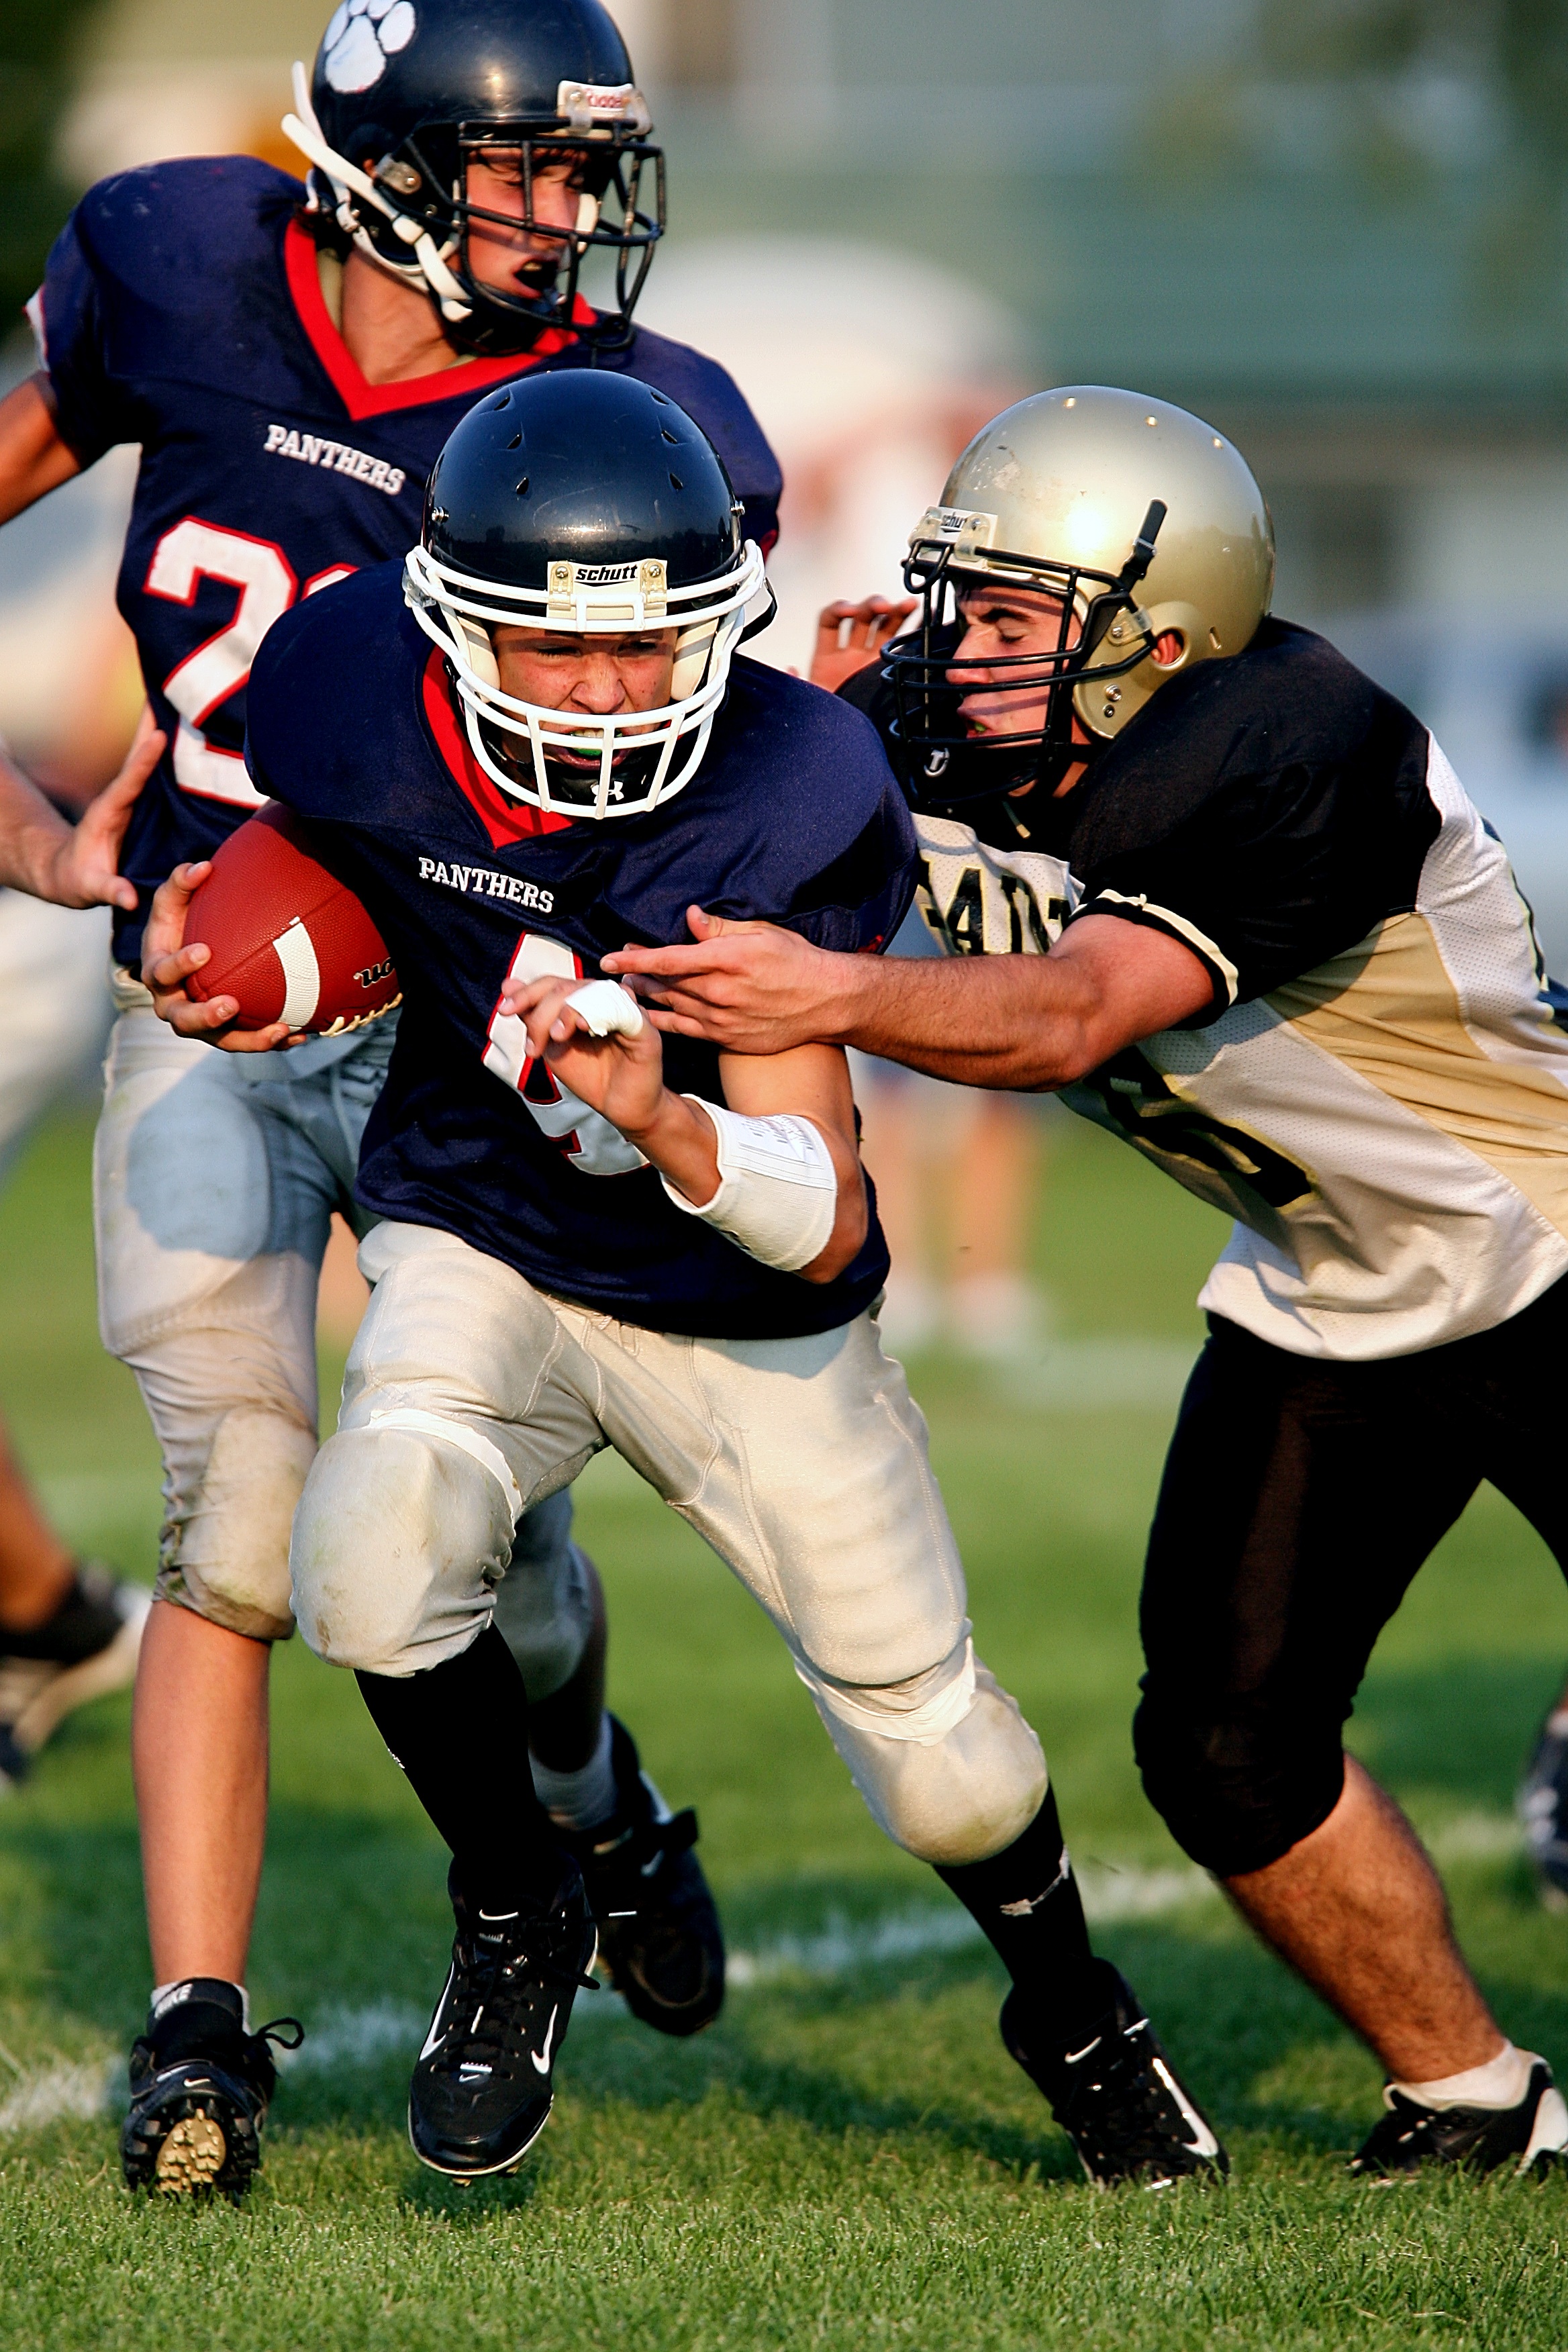
grass, sport, field, game, play, male, youth, drive, action, soccer, football, aggression, player, activity, energy, competition, team, american football, sports, helmet, canada, canadian, ball, fighting, uniform, teamwork, competitive, leadership, athlete, strength, tackle, football player, ball carrier, running back, ball game, quarterback, football helmet, canadian football, football equipment and supplies, gridiron football, protective equipment in gridiron football